Frédéric Martel

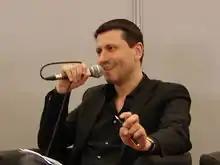
Martel in 2010

Frédéric Martel (born 28 October 1967) is a French writer, researcher and journalist. His most famous books are "The Pink and the Black, Homosexuals in France since 1968" (1996), "Mainstream" (2010) and "In the Closet of the Vatican" (2019), a "New York Times" bestseller.